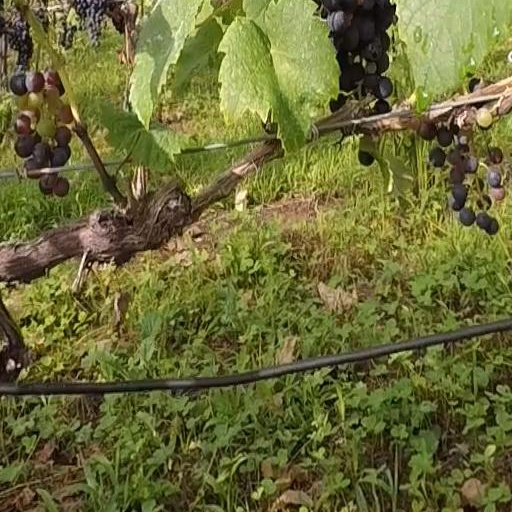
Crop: grape